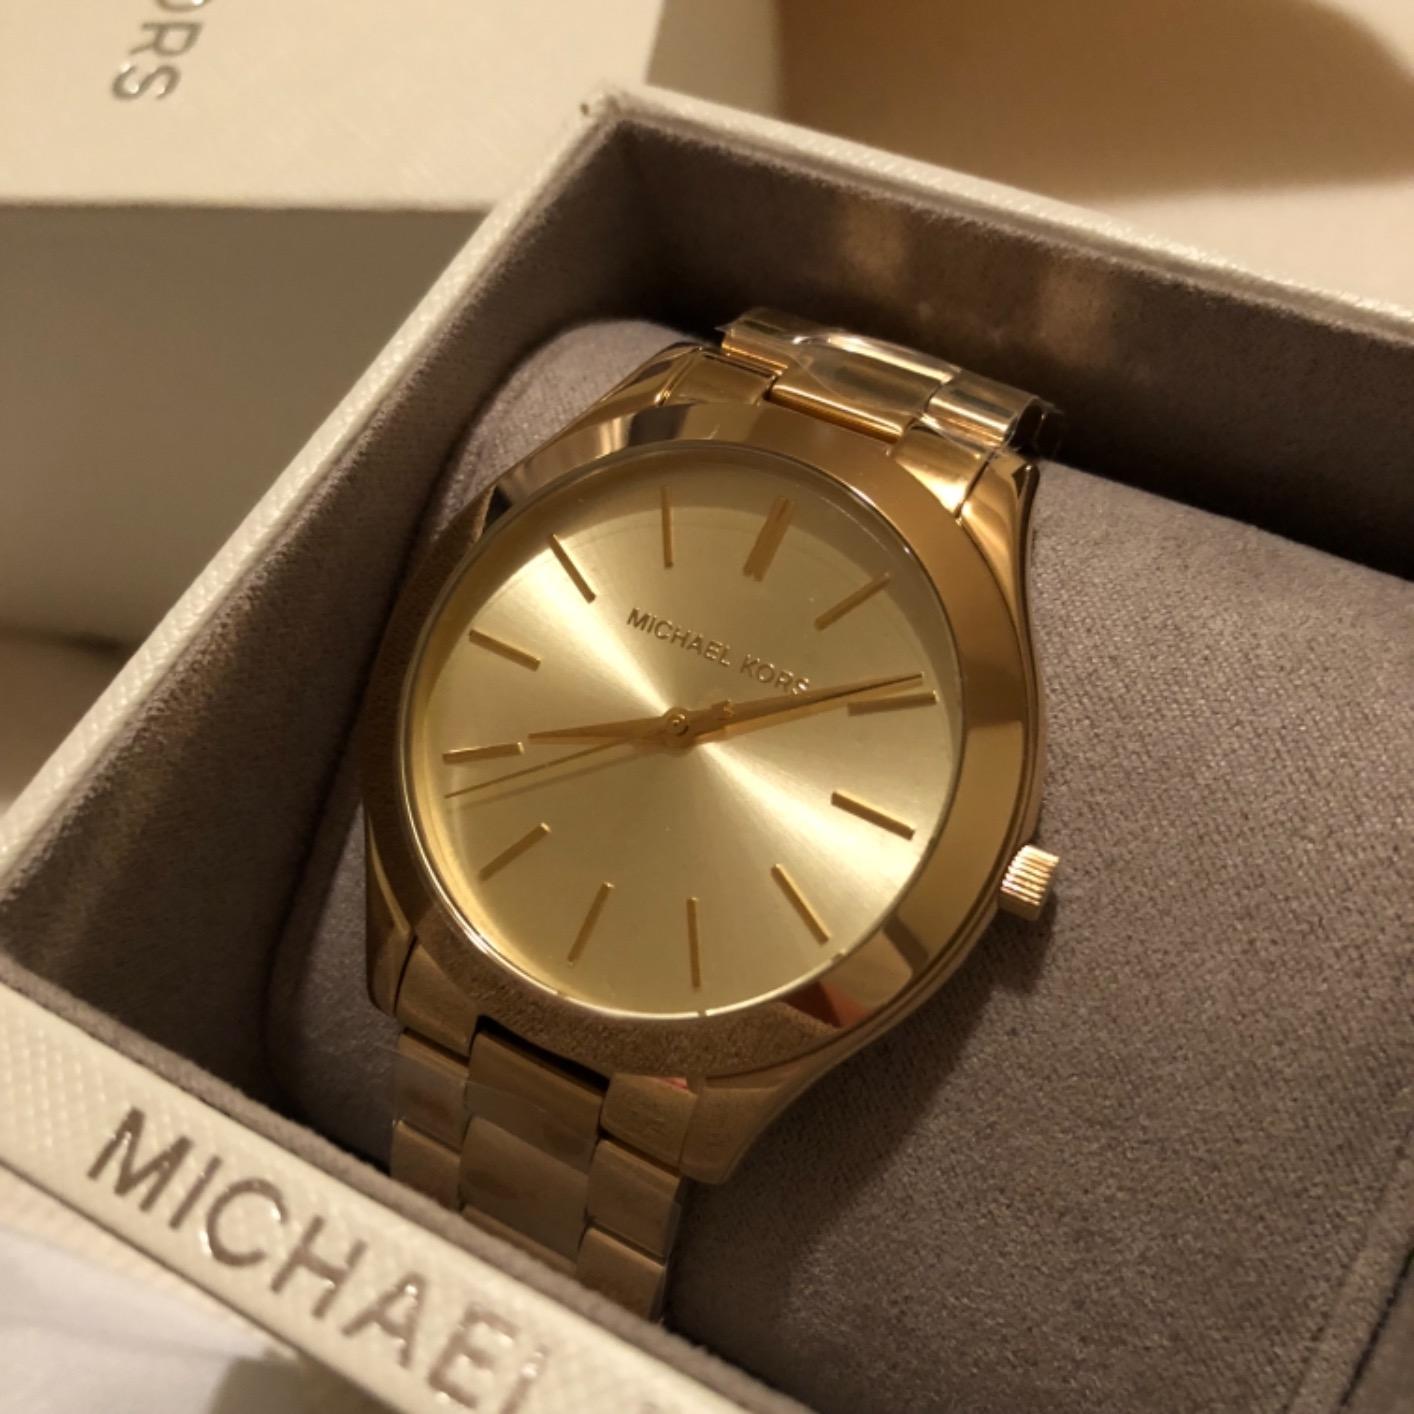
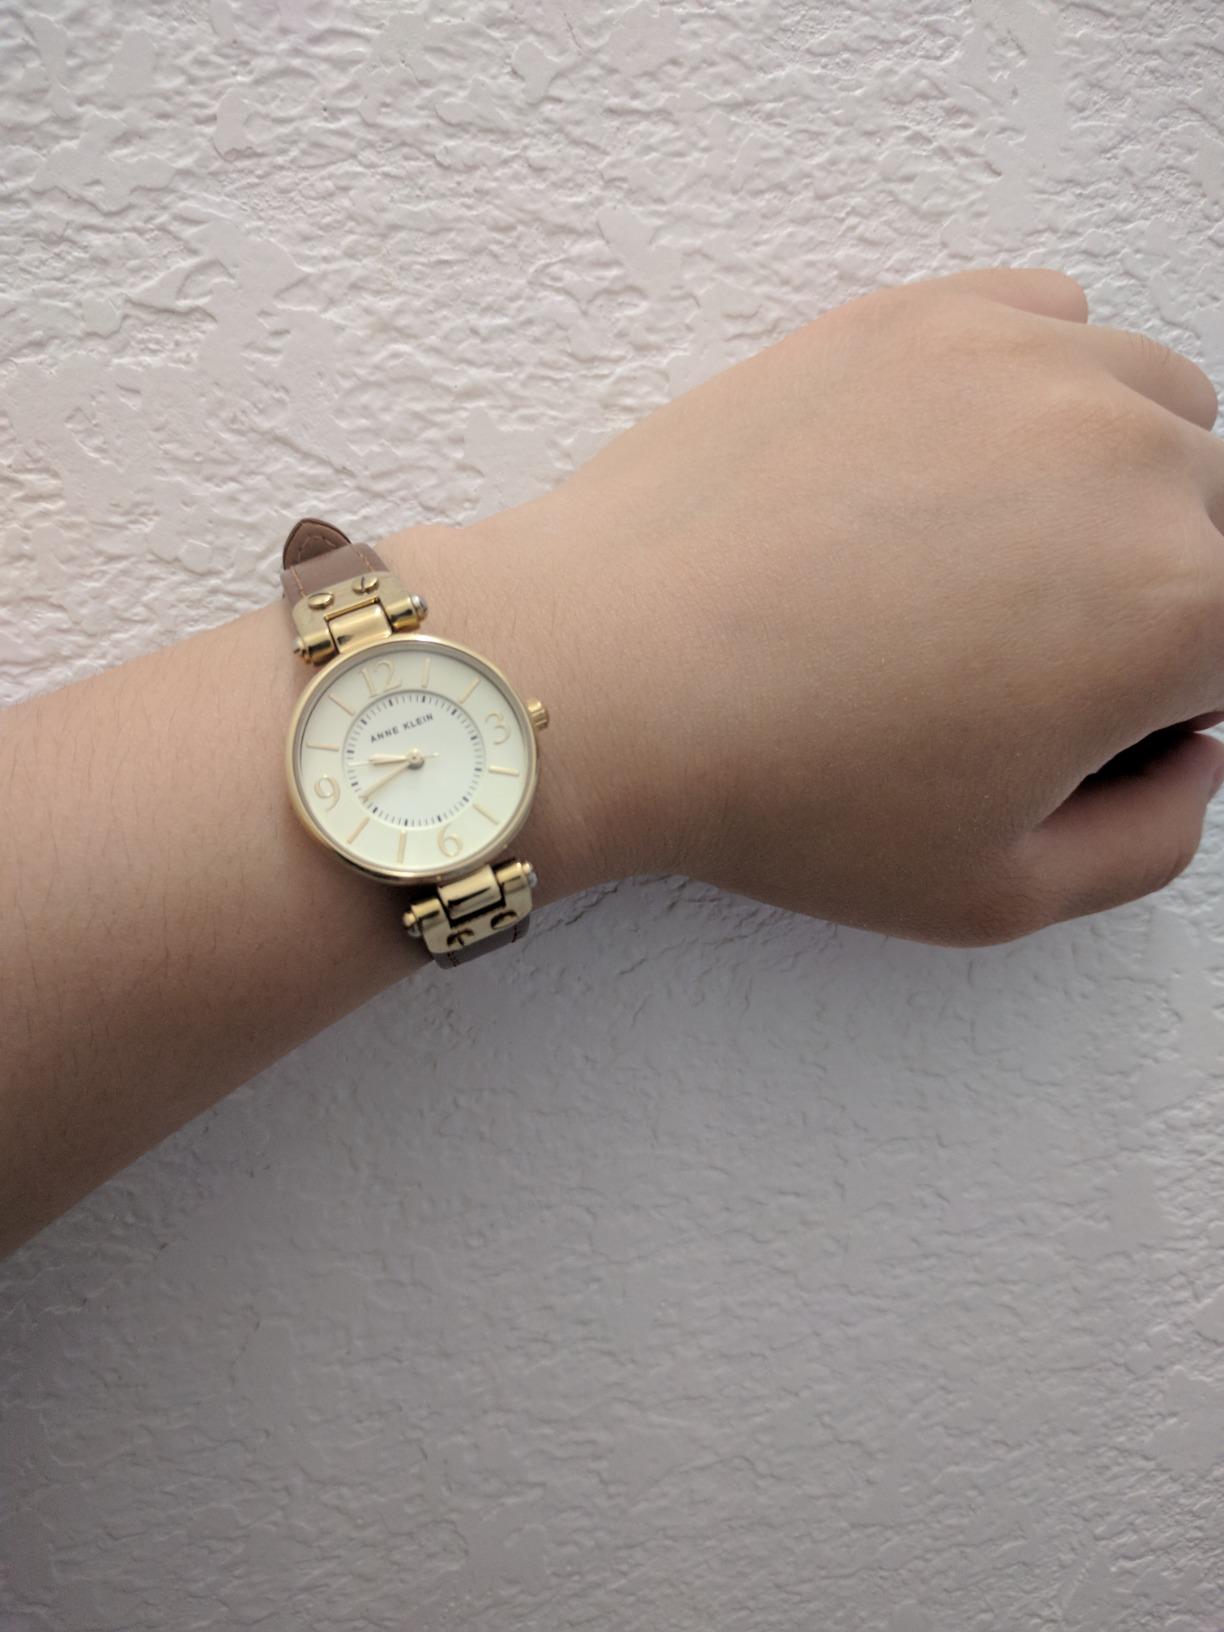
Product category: accessories_watch
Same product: no